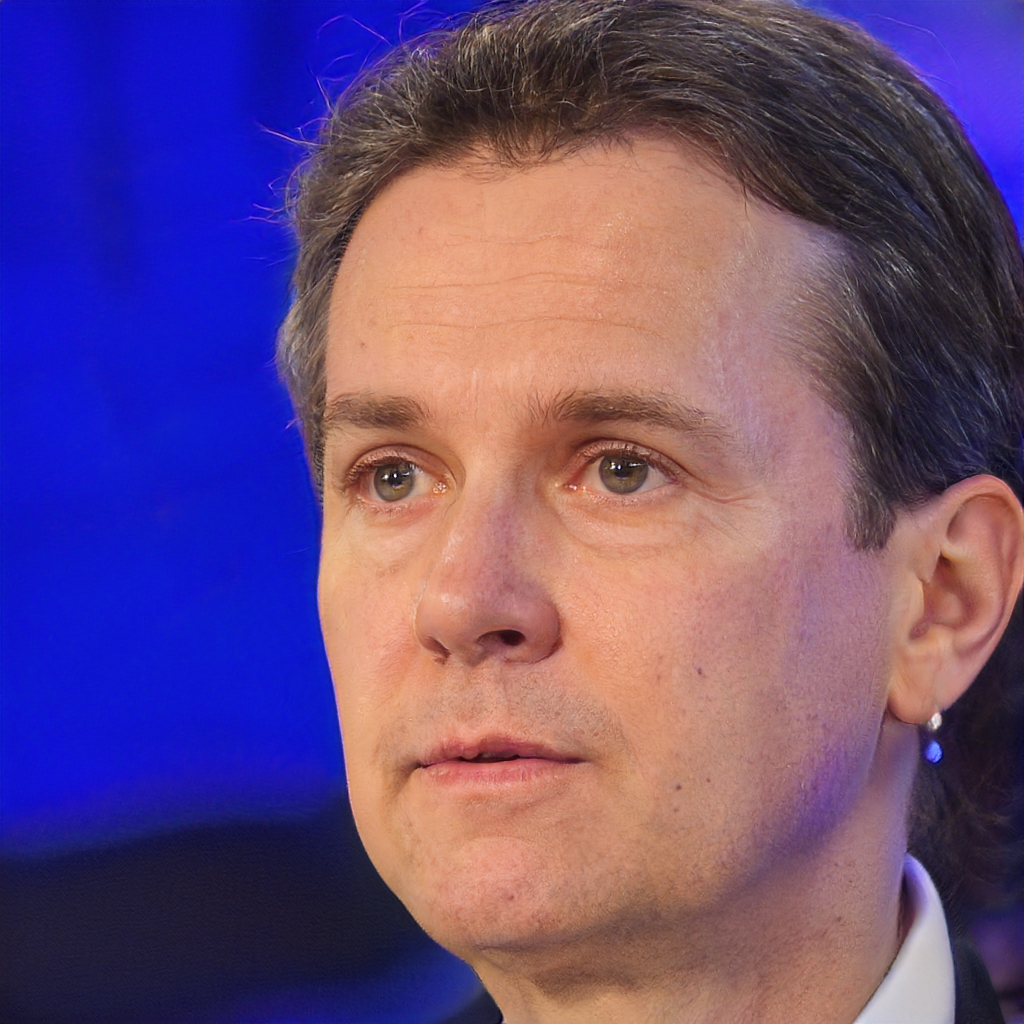
Label: No Watermark